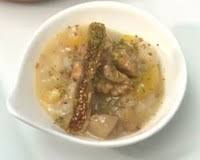
Yemek: asure